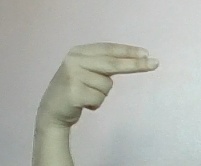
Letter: ain